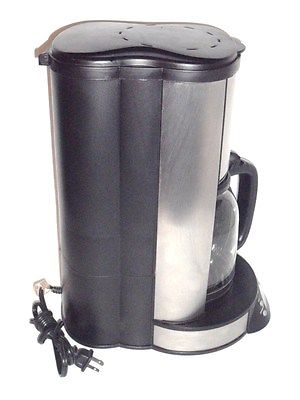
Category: coffee maker